The Cigarette Girl

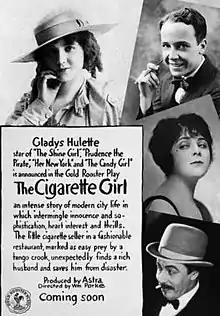

The Cigarette Girl is a 1917 American silent drama film directed by William Parke and starring Gladys Hulette, Warner Oland and William Parke Jr.